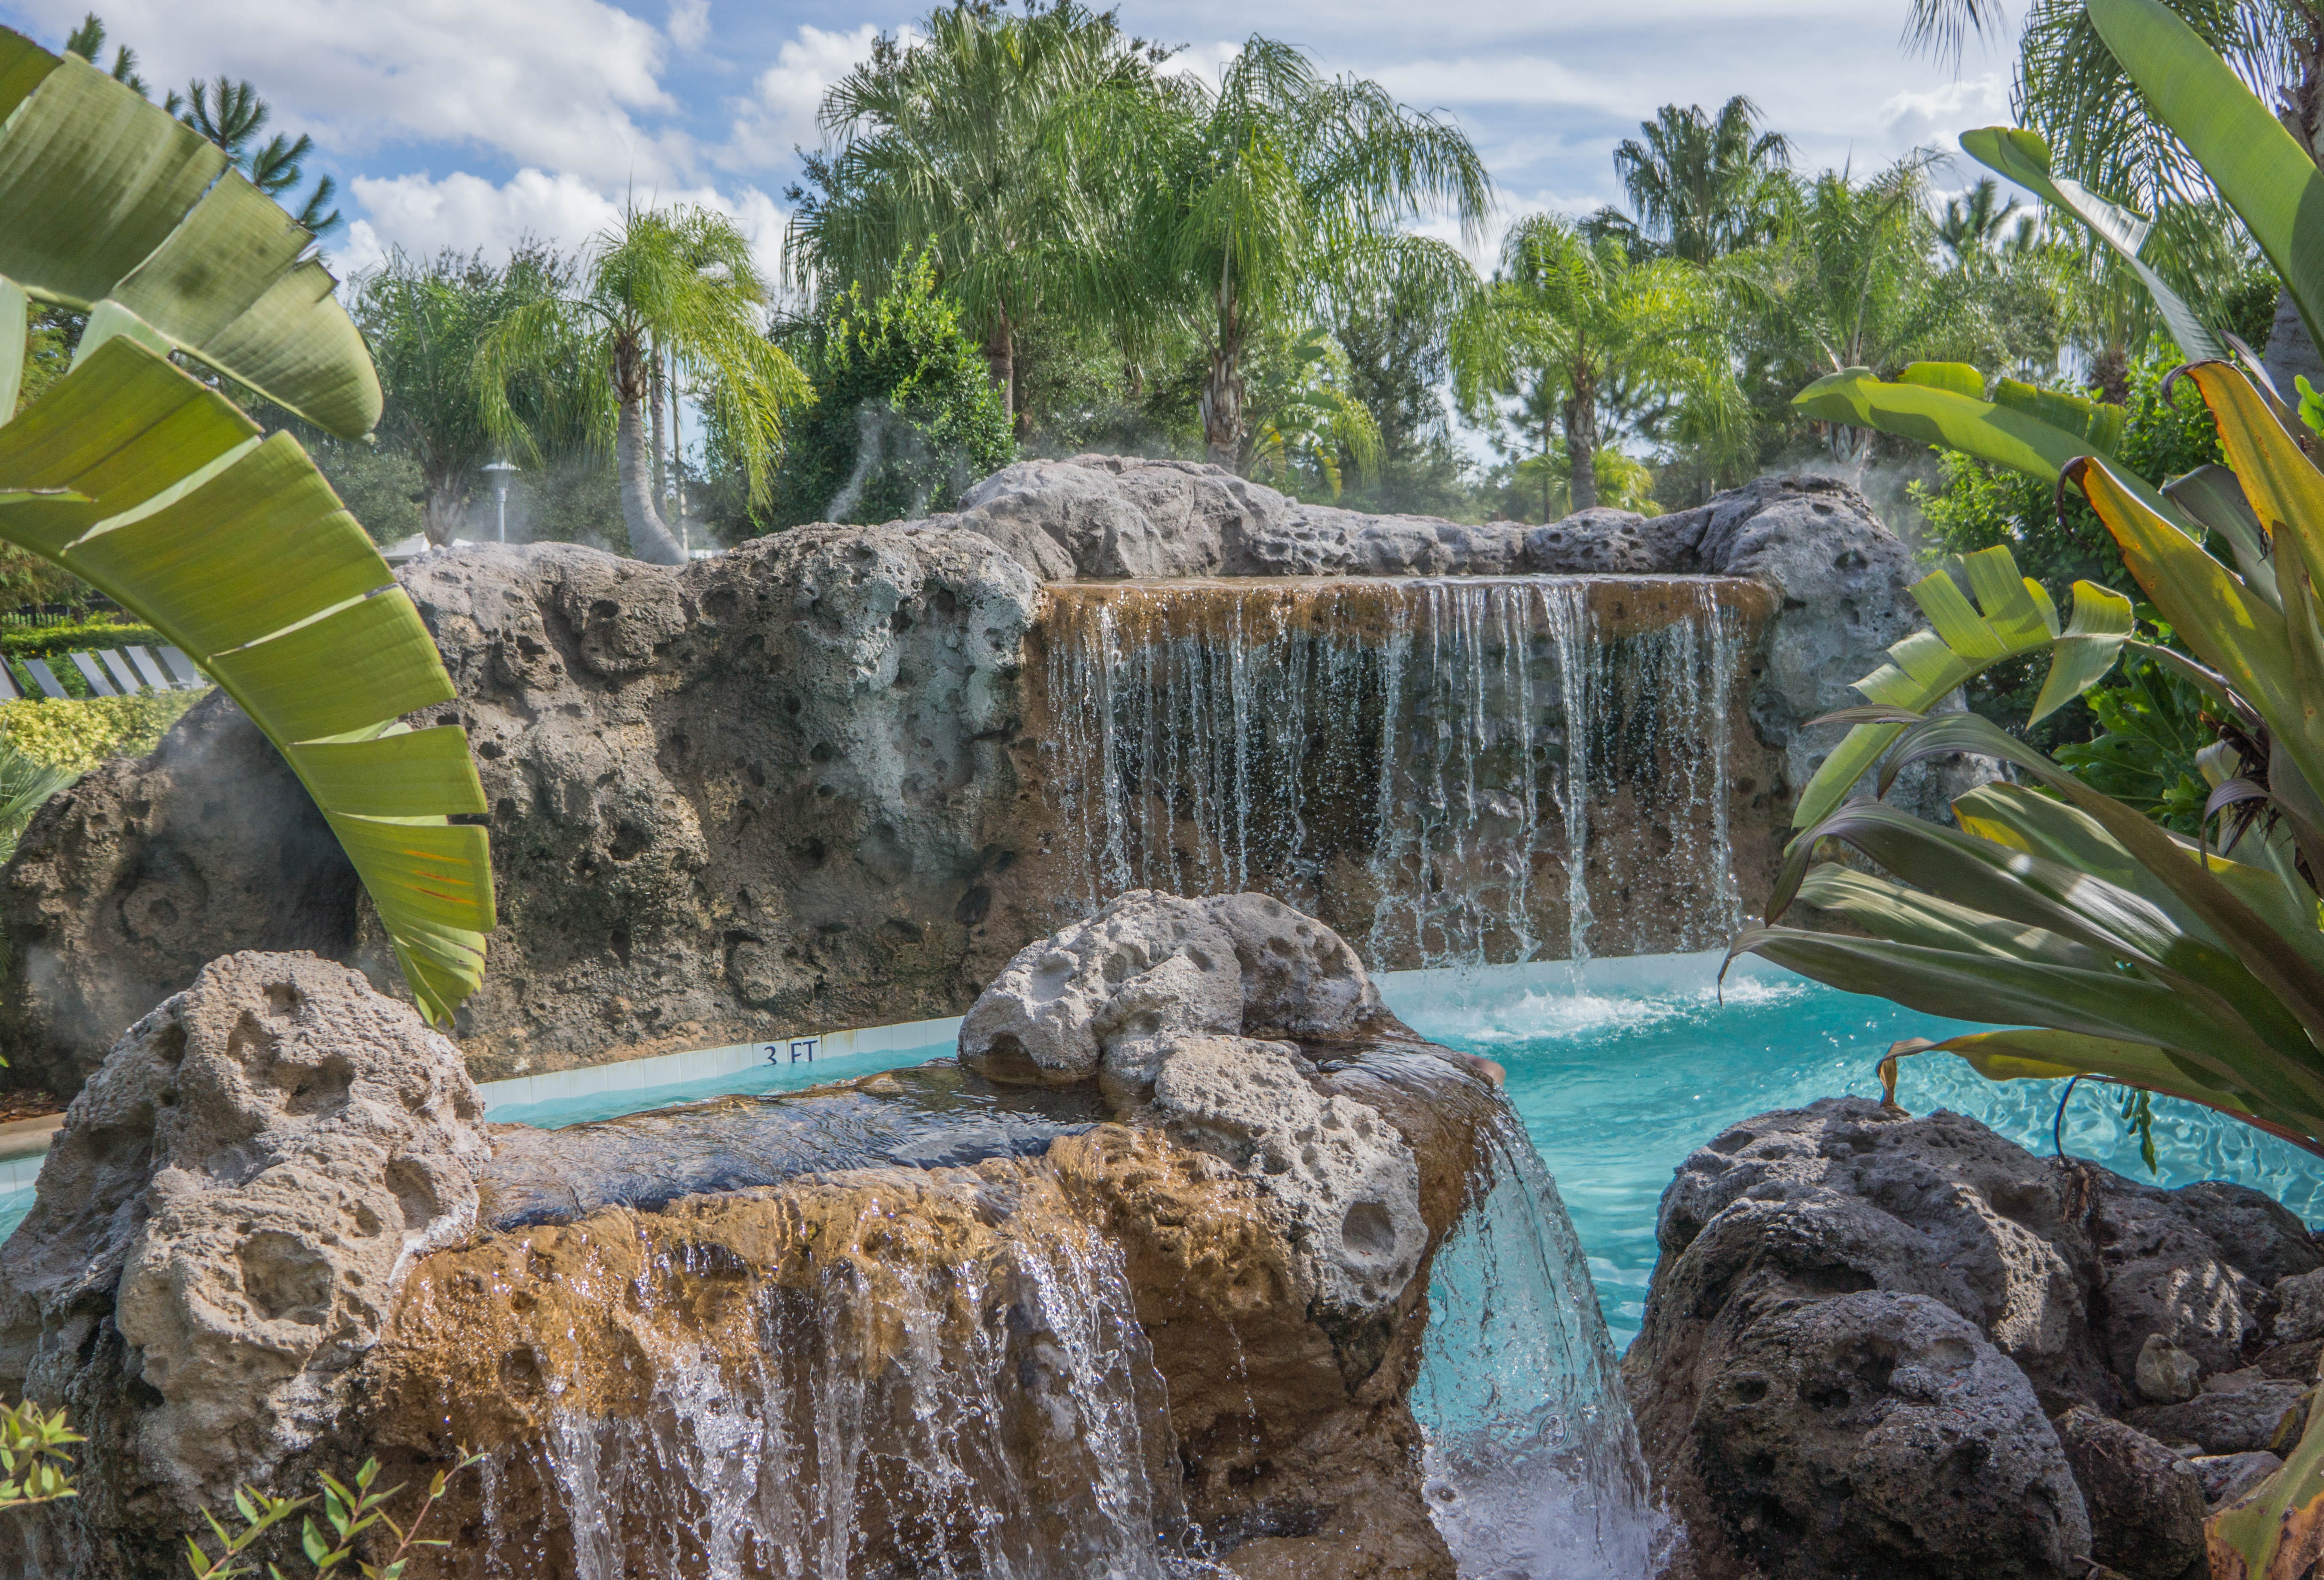
landscape, tree, nature, outdoor, rock, waterfall, stone, summer, vacation, travel, pool, stream, zoo, green, flow, cascade, jungle, scenic, tropical, natural, scenery, garden, tourism, rocks, water park, water feature, arecales